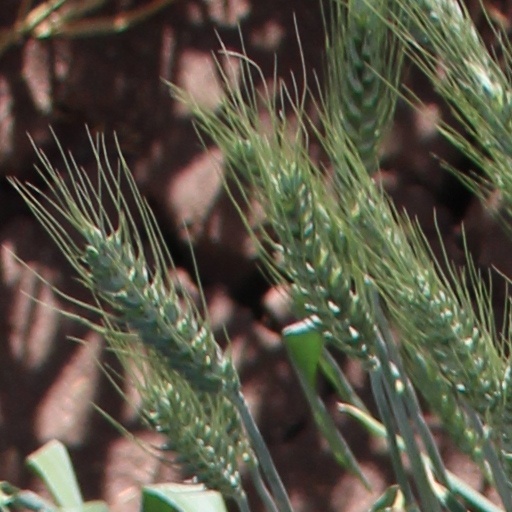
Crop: wheat